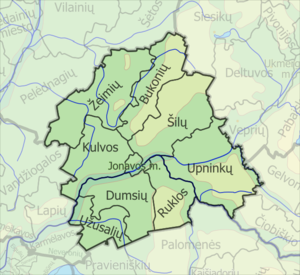
La municipalité du district de Jonava est l'une des 60 municipalités de Lituanie. Son chef-lieu est Jonava.